Fanny Kemble

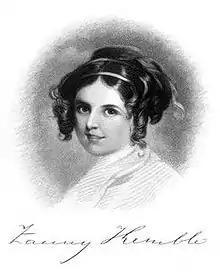
Kemble as a young girl

A member of the famous Kemble theatrical family, Fanny was the eldest daughter of the actor Charles Kemble and his Viennese-born wife, the former Marie Therese De Camp. She was a niece of the noted tragedienne Sarah Siddons and of the famous actor John Philip Kemble. Her younger sister was the opera singer Adelaide Kemble. Fanny was born in London and educated chiefly in France. In 1821, Fanny Kemble departed to boarding school in Paris to study art and music as befitted the child of the most celebrated artistic family in England at that time. In addition to literature and society, at Mrs. Lamb's Academy in the Rue d'Angoulême, Champs Elysées, Fanny received her first real personal exposure to the stage performing staged readings for students' parents during her time at school. As an adolescent, Kemble spent time studying literature and poetry, in particular the work of Lord Byron.